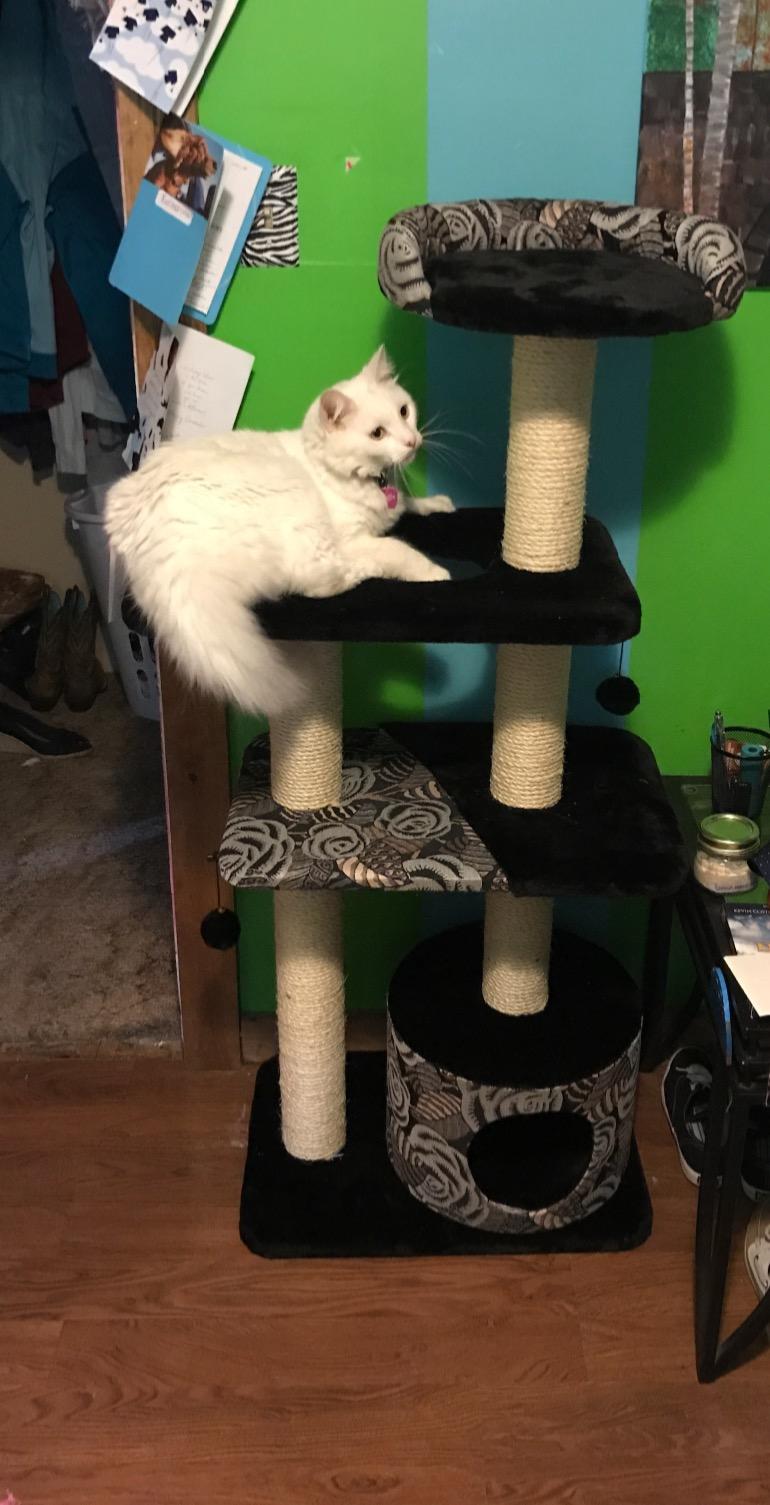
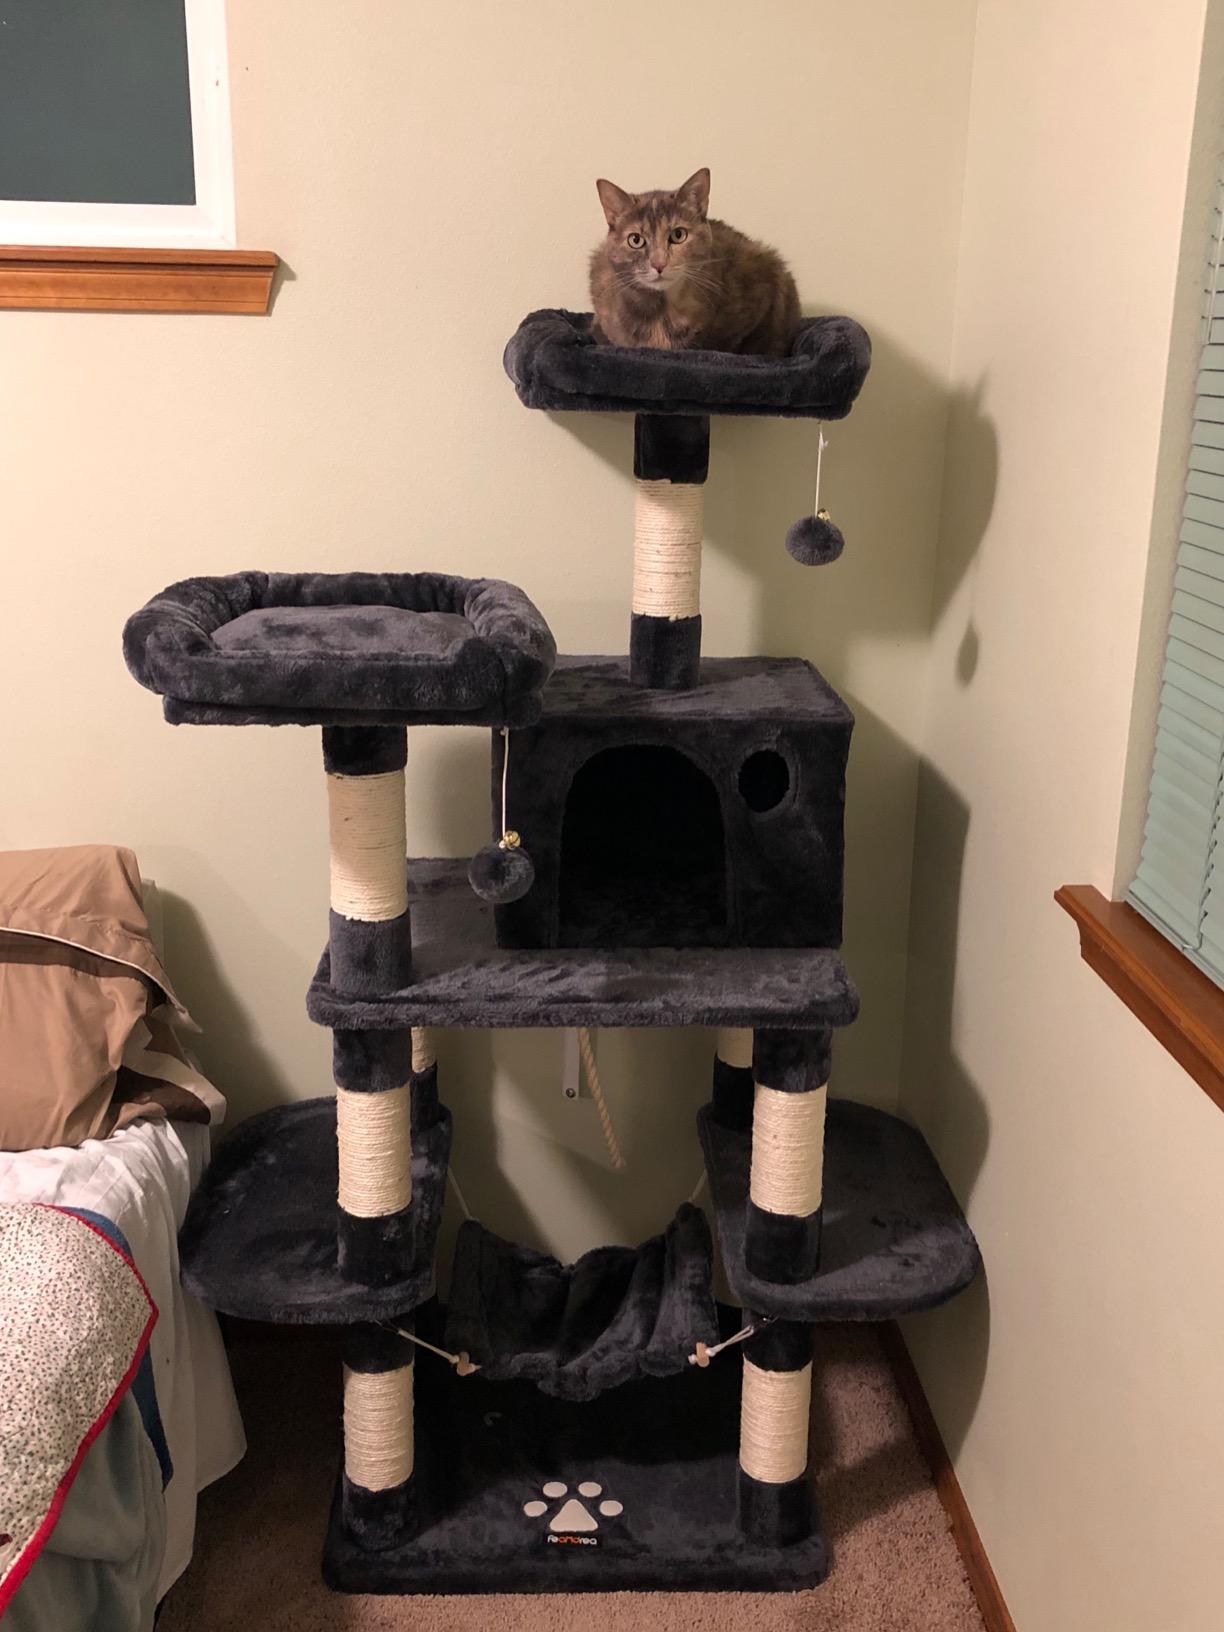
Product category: items_cat tree
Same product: no